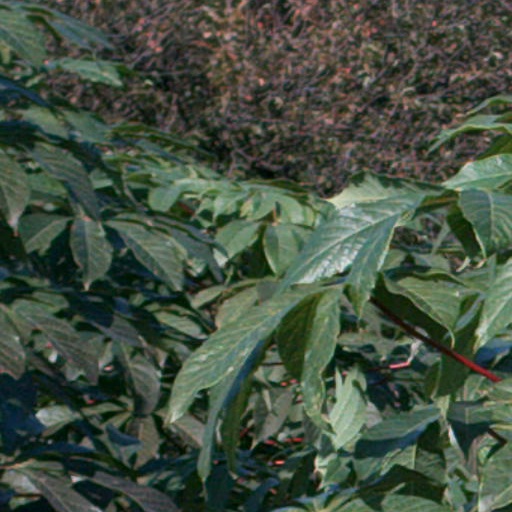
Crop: cassava